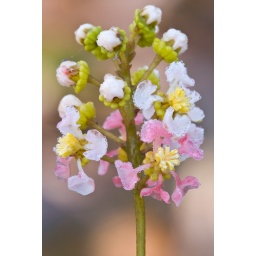
A common shrub of pine rocklands, and a small tree in hammocks in the Keys.